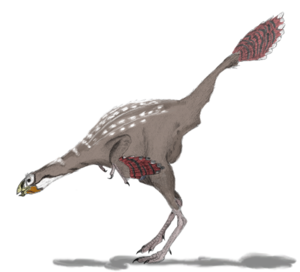
Caudipteryx est un genre éteint de petits dinosaures théropodes du clade des Oviraptorosauria et de la famille des Caudipteridae. Il vivait au Crétacé inférieur, il y a environ 125 millions d'années. Ce genre de dinosaures à plumes incapables de voler est représenté par deux espèces : l'espèce type C. zoui, décrite en 1998, à partir de fossiles du biote de Jehol, découverts dans la formation d'Yixian située dans la province du Liaoning, dans le nord-est de la Chine et C. dongi, décrite en 2000.